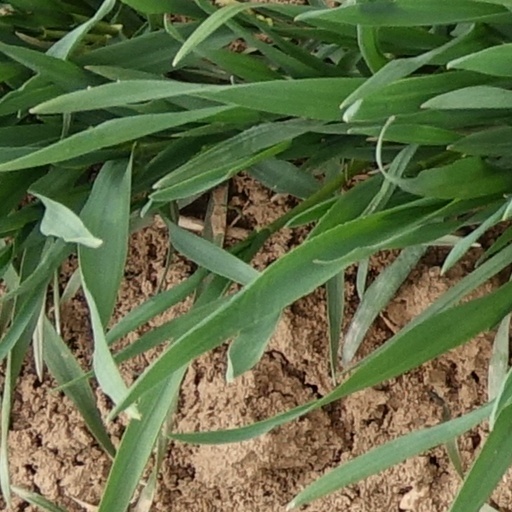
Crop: wheat